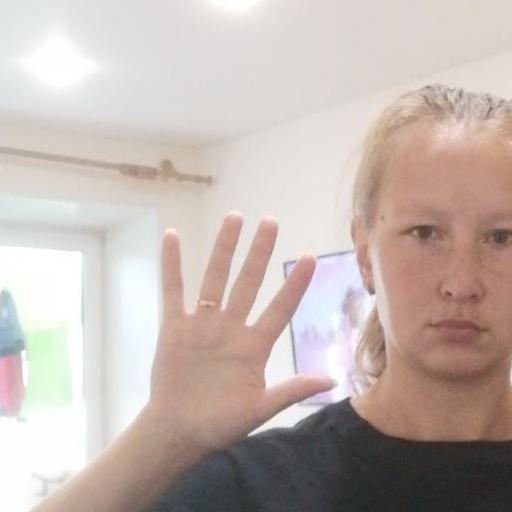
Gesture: palm